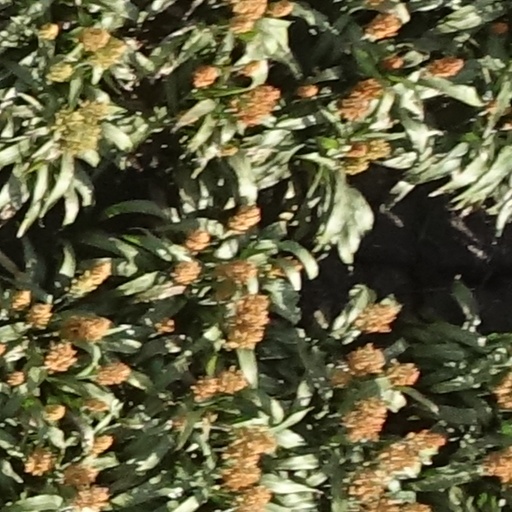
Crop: sorghum